Origin of speech

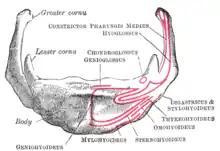
Hyoid bone – anterior surface, enlarged

Most specialists credit the Neanderthals with speech abilities not radically different from those of modern "Homo sapiens". An indirect line of argument is that their toolmaking and hunting tactics would have been difficult to learn or execute without some kind of speech. A recent extraction of DNA from Neanderthal bones indicates that Neanderthals had the same version of the FOXP2 gene as modern humans. This gene, mistakenly described as the "grammar gene", plays a role in controlling the orofacial movements which (in modern humans) are involved in speech.